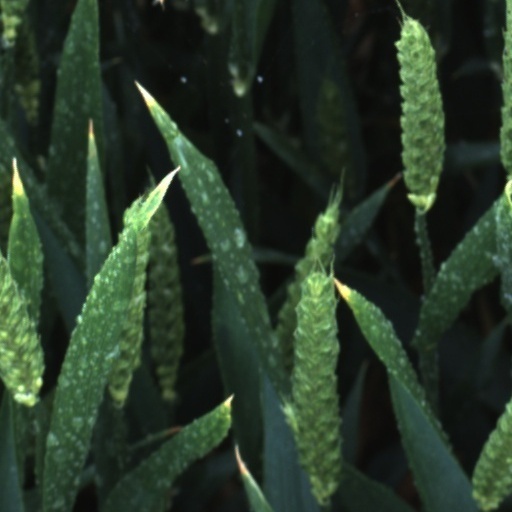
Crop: wheat